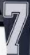
Number: 7